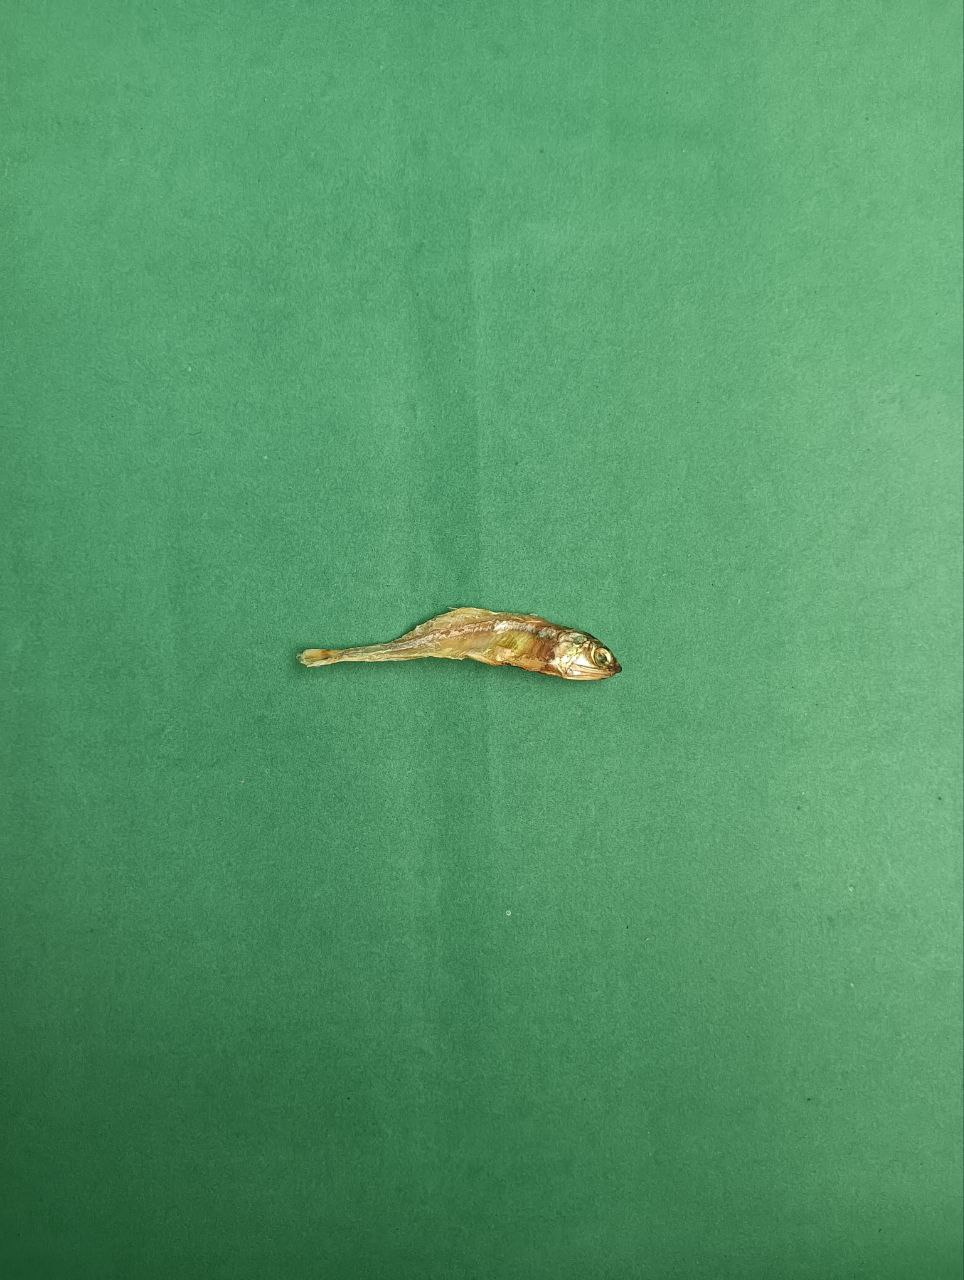
Species: narkeli